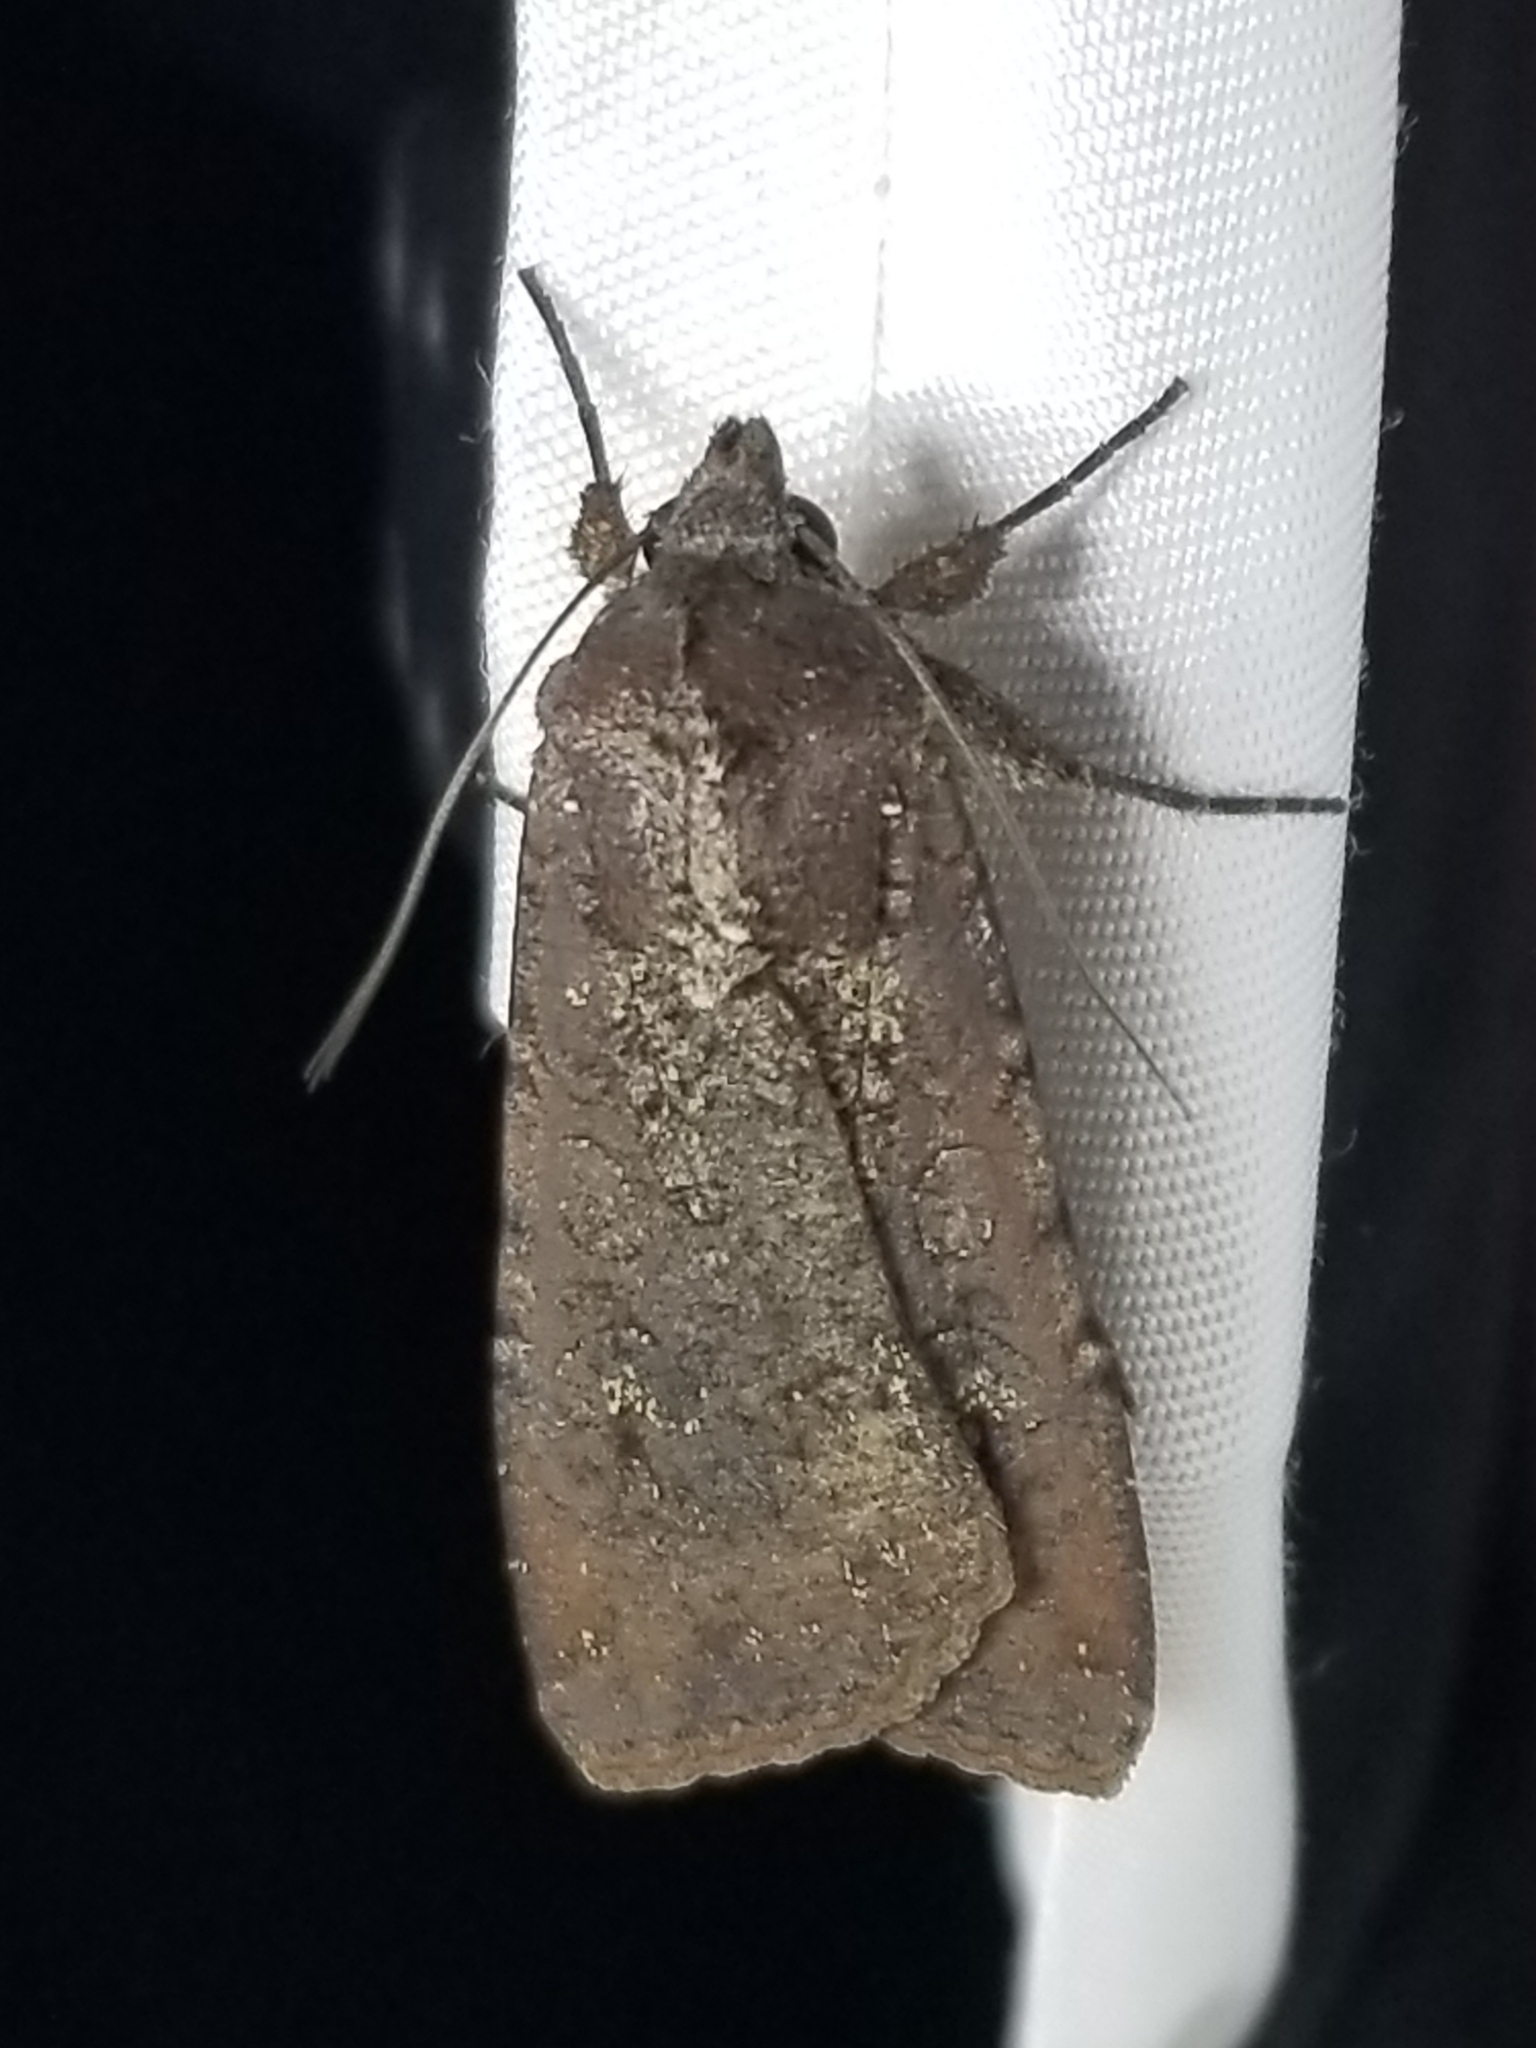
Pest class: cutworms